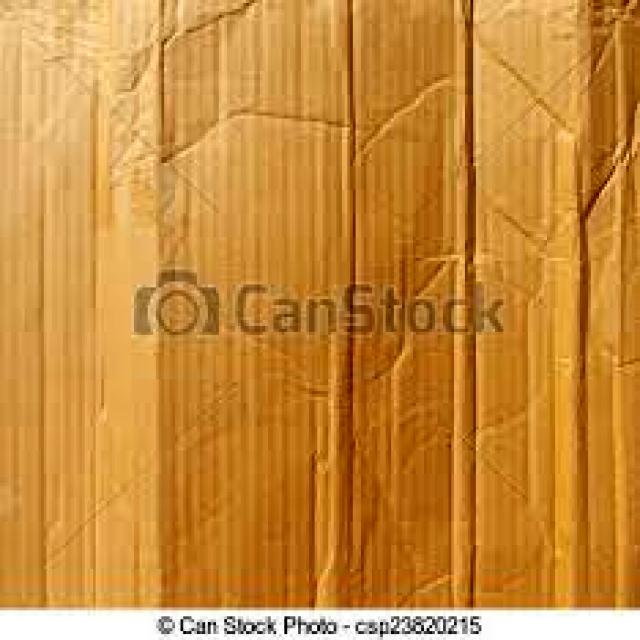
Label: Cardboard